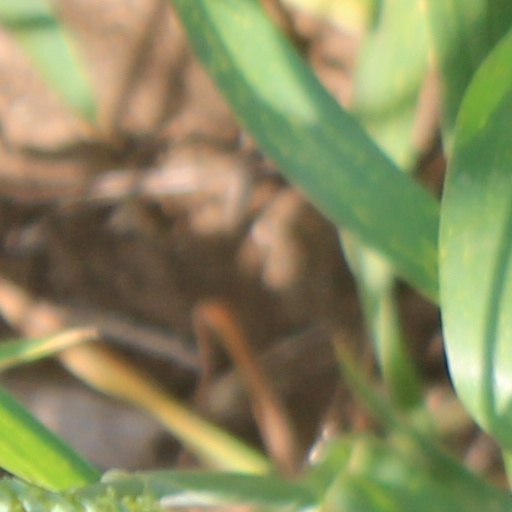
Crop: wheat